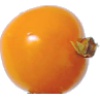
Label: Physalis 1